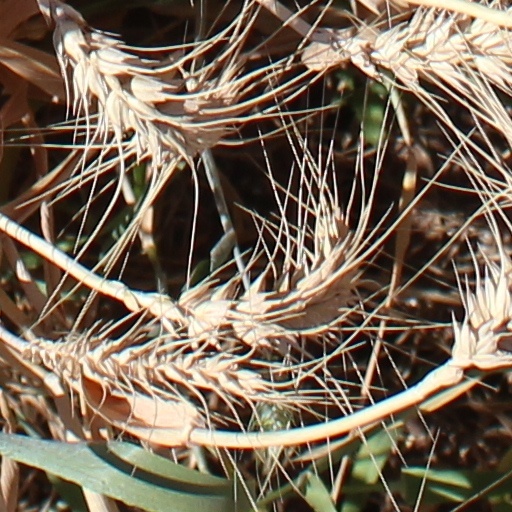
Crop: wheat